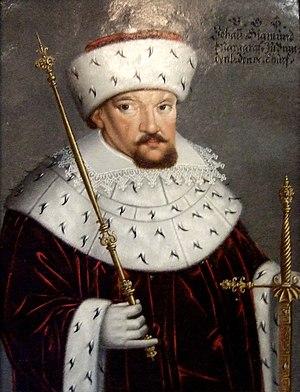
Cette page dresse une liste des monarques de Prusse.